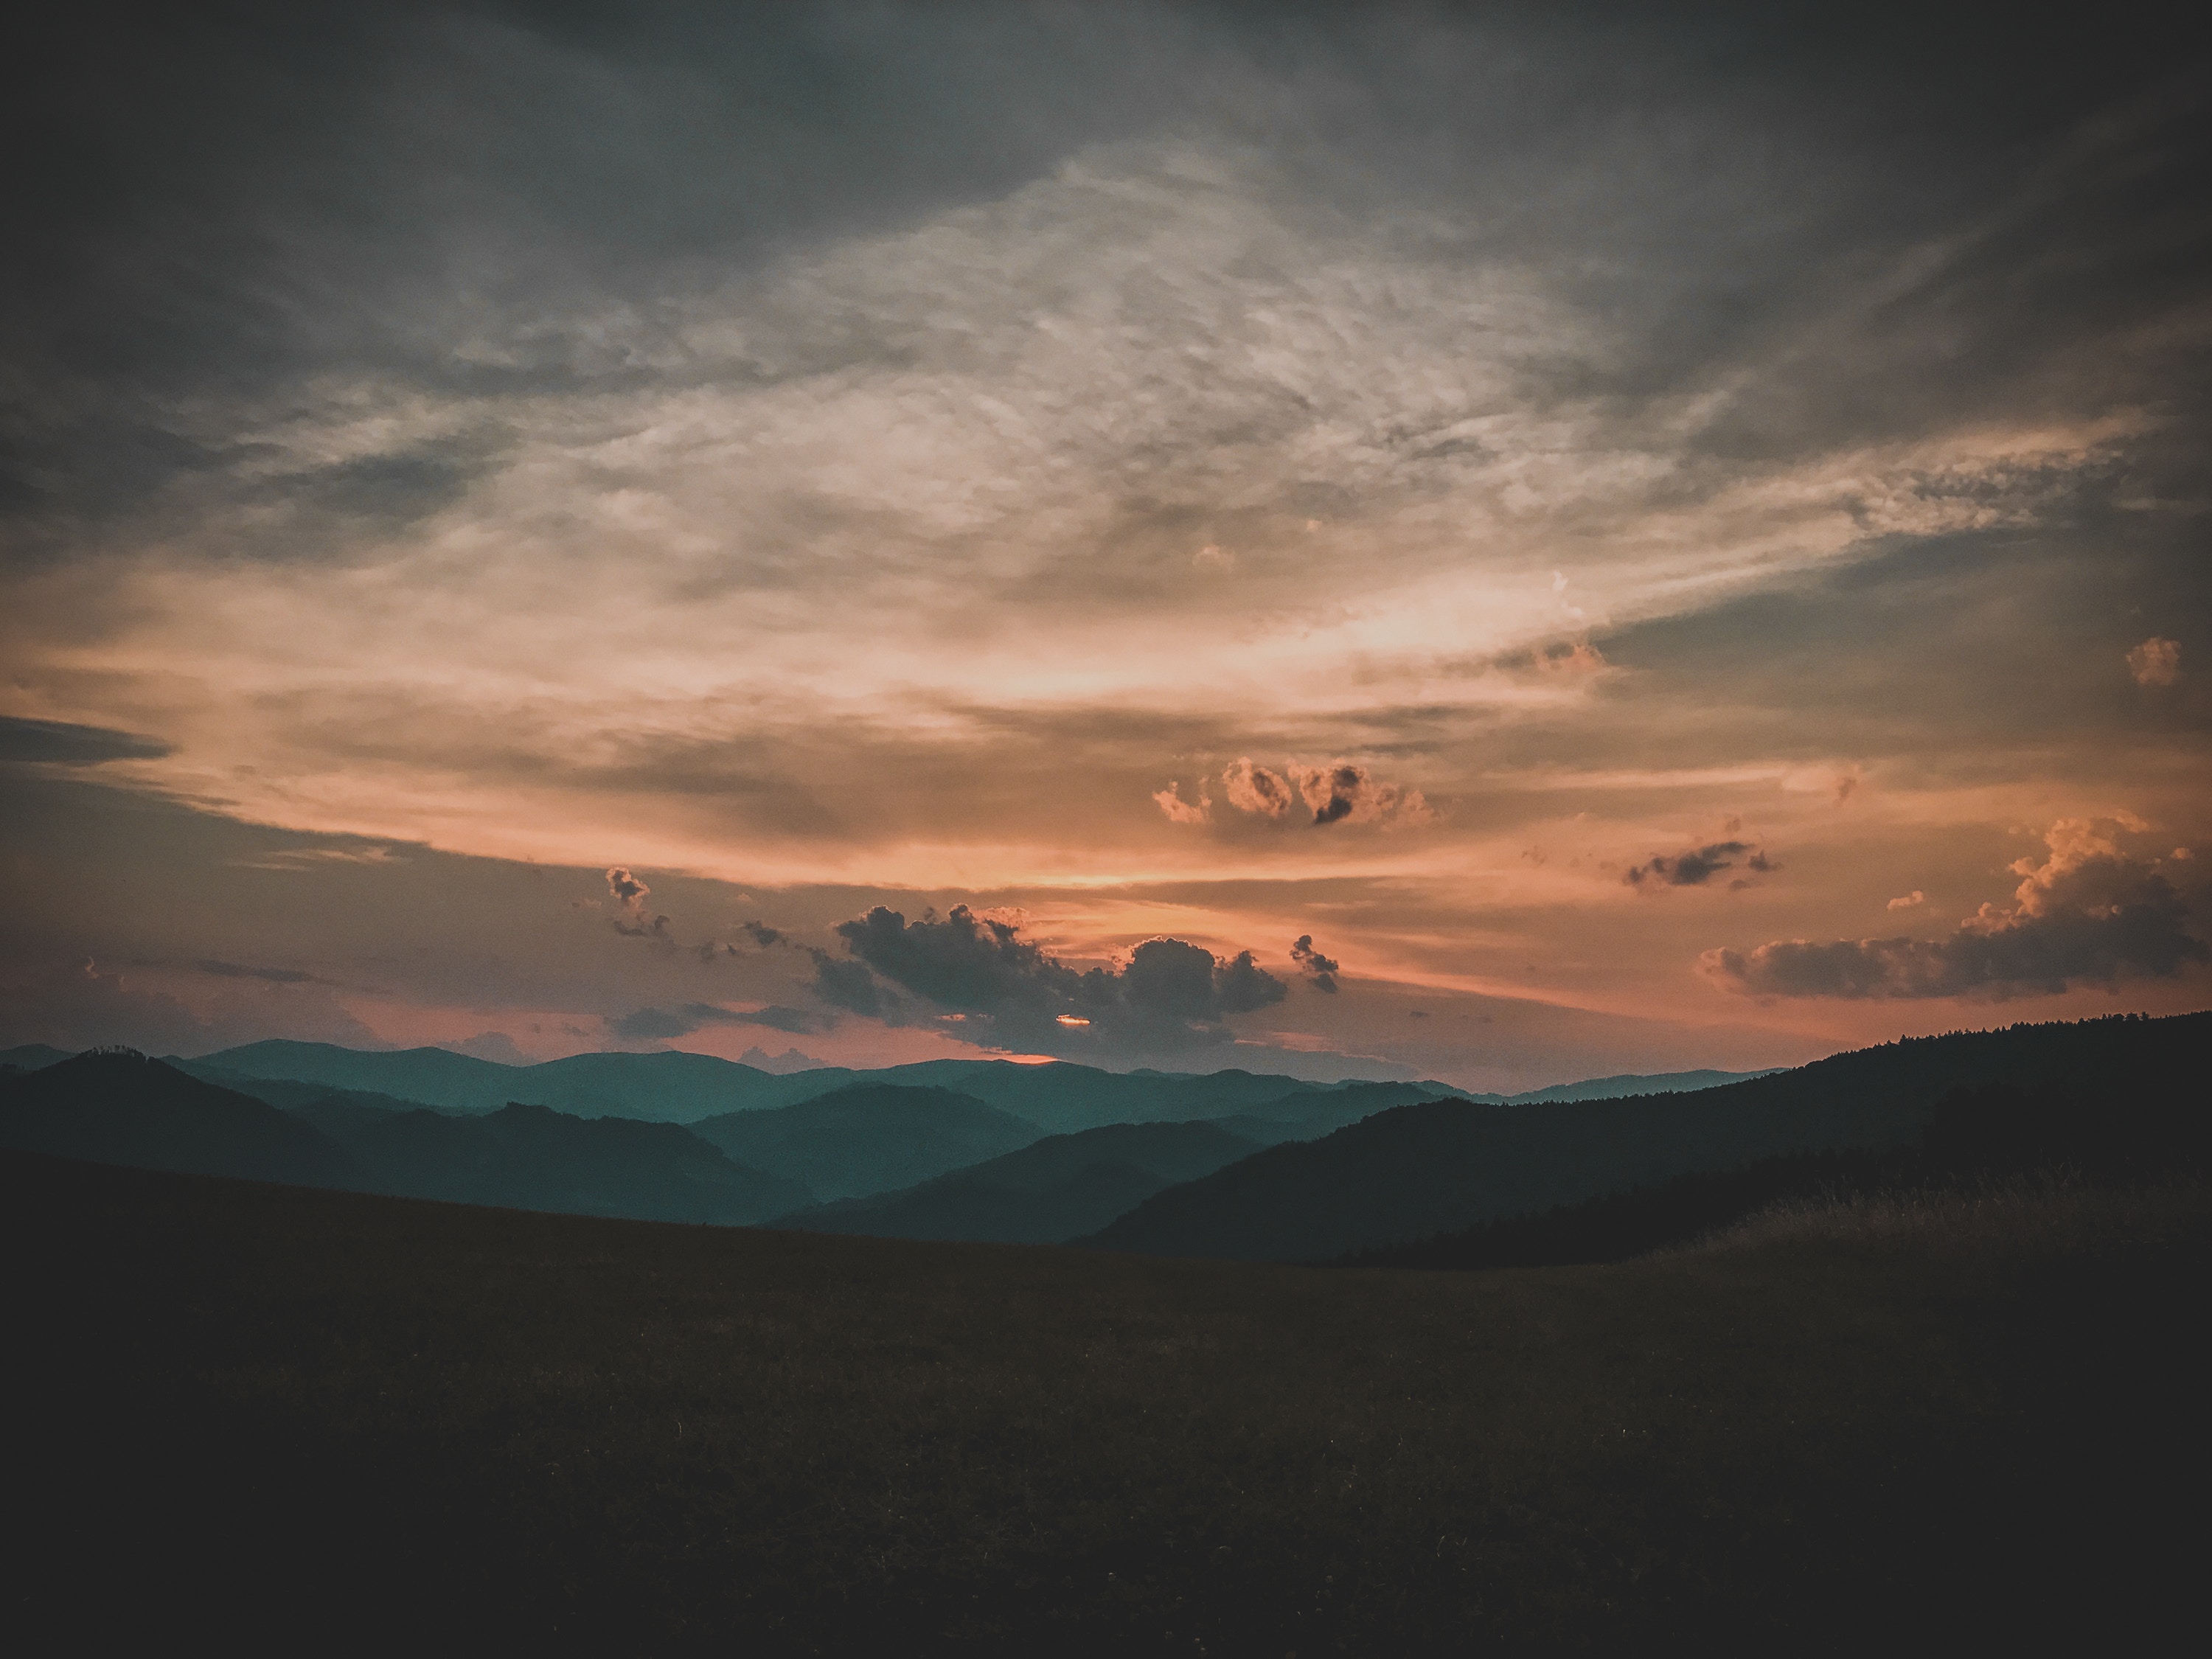
landscape, horizon, mountain, cloud, sky, sunrise, sunset, sunlight, morning, hill, dawn, atmosphere, dusk, evening, calm, darkness, highland, plain, afterglow, phenomenon, meteorological phenomenon, atmosphere of earth, computer wallpaper, red sky at morning, ecoregion